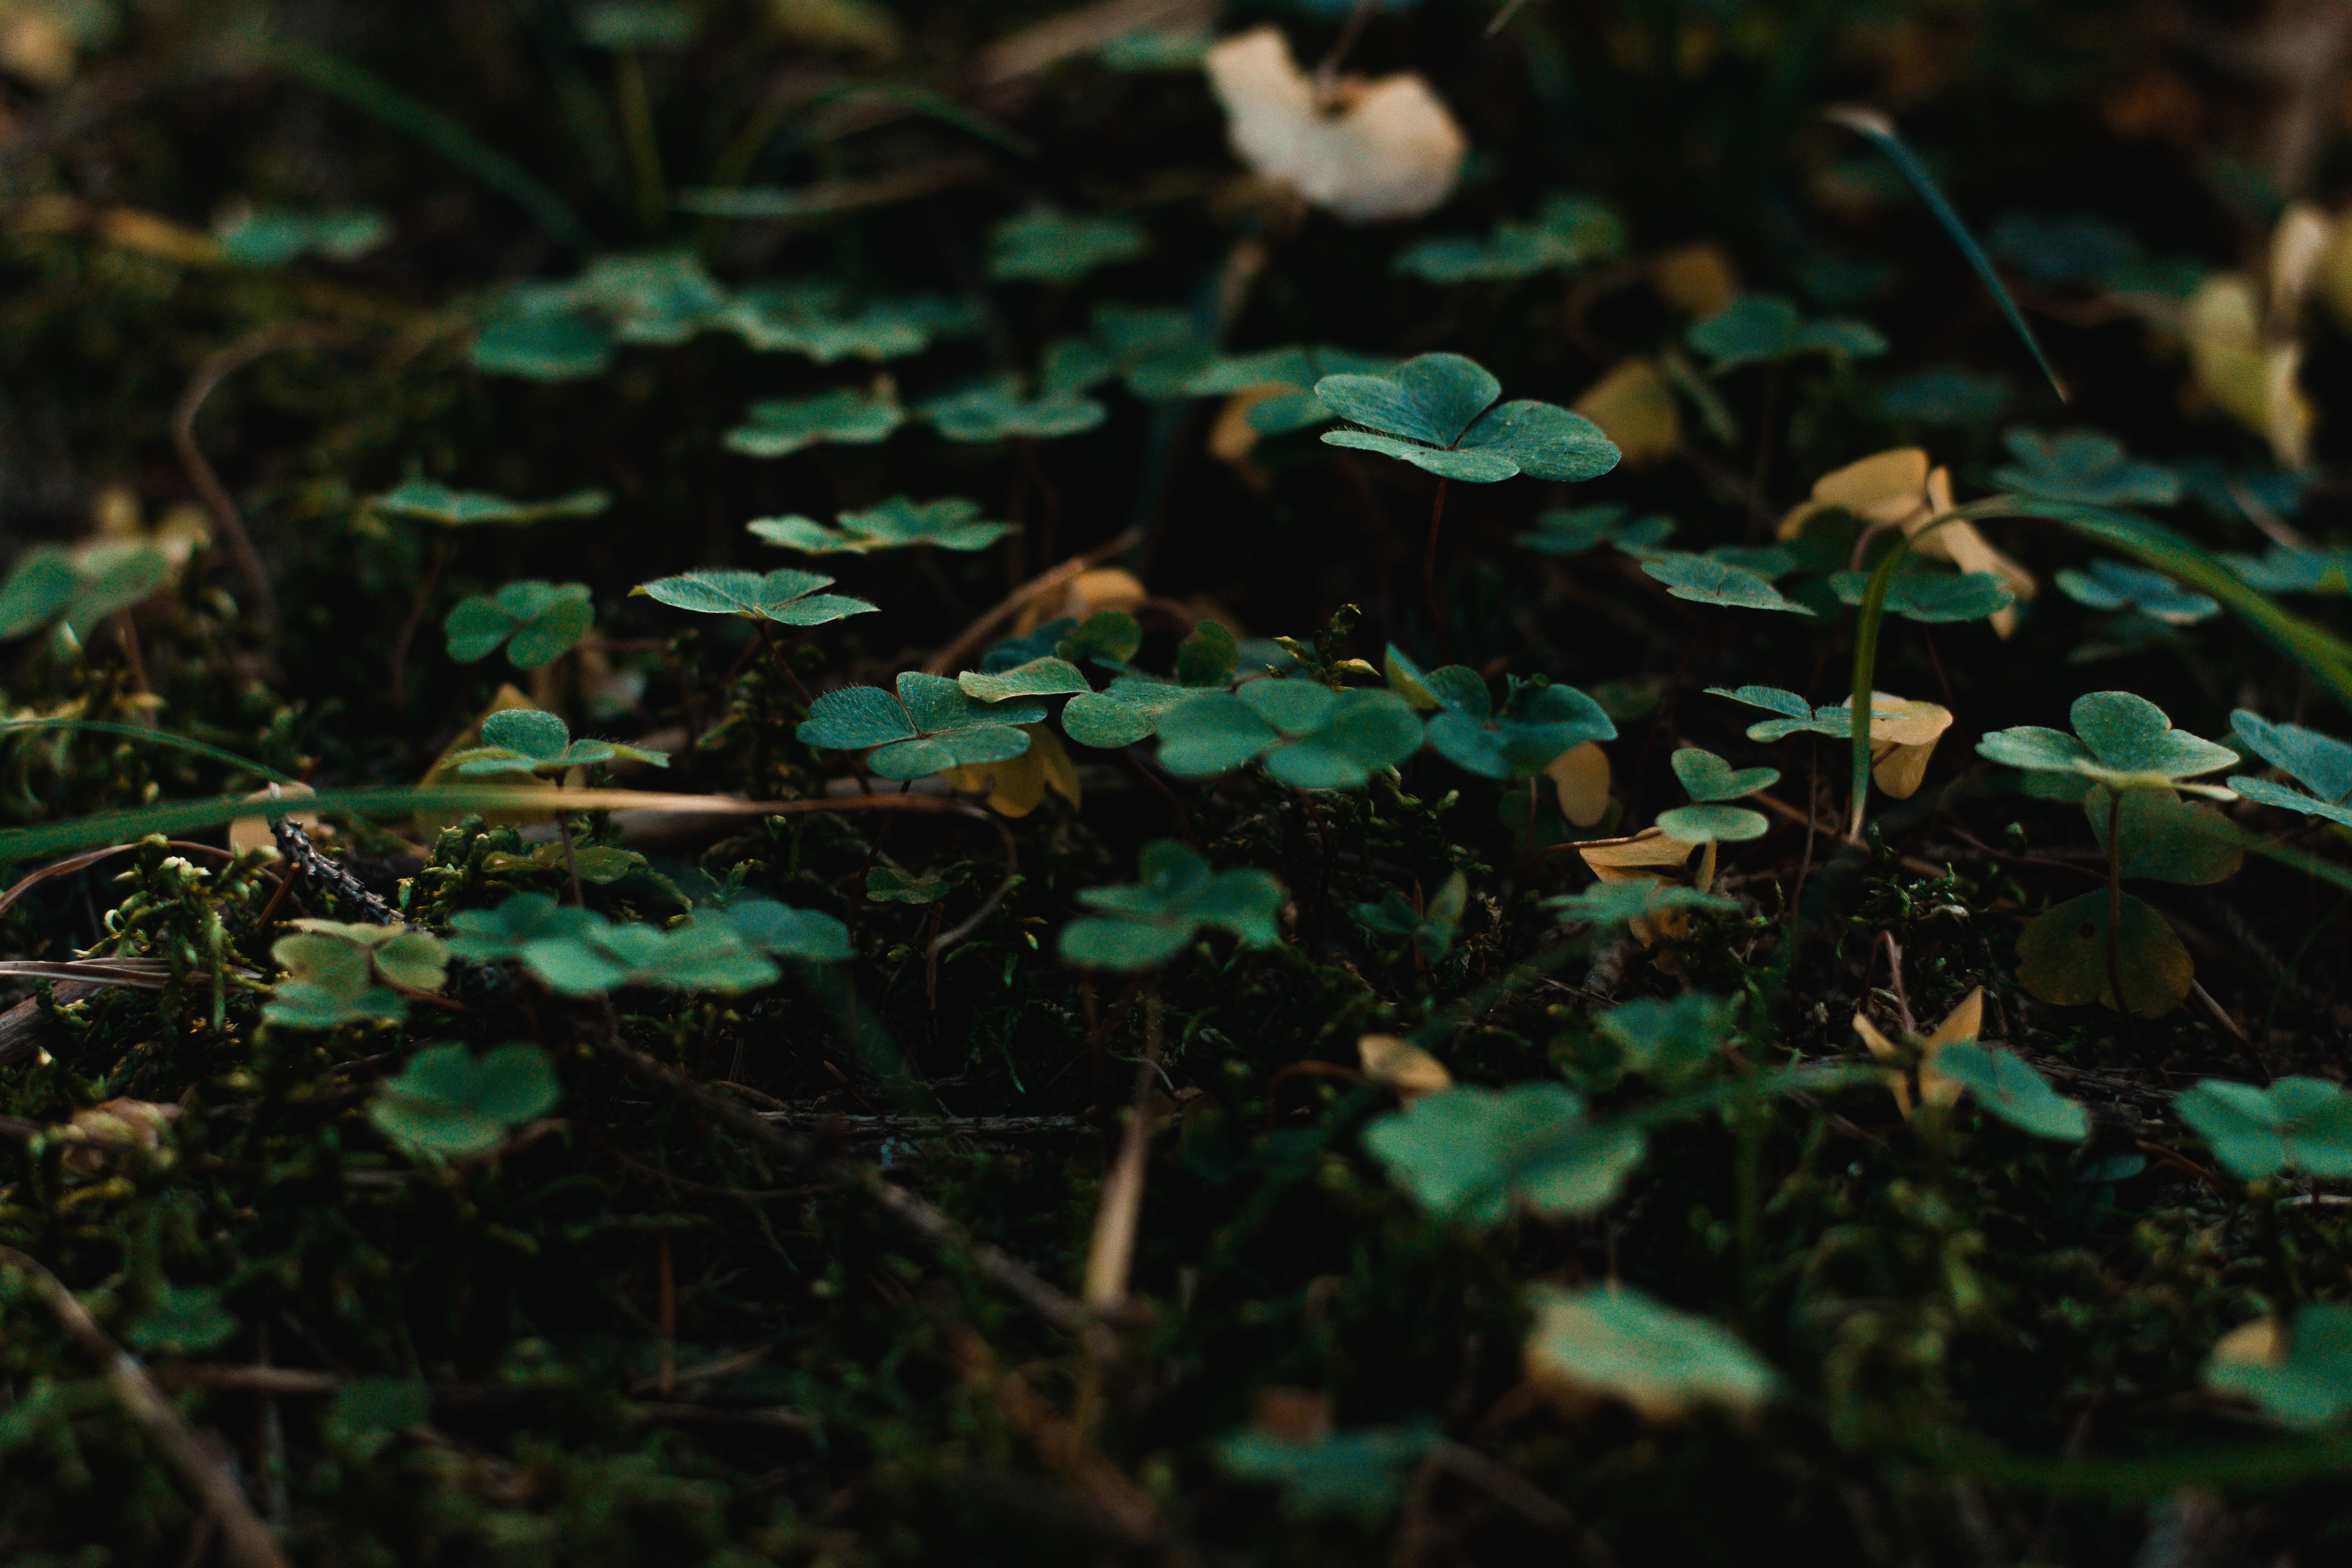
green, leaf, plant, grass, adaptation, forest, camouflage, flower, groundcover